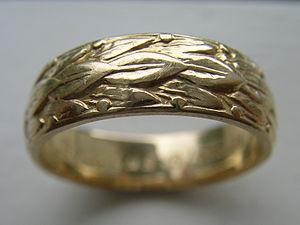
Dans les universités danoises ou suédoises, l'anneau doctoral peut être décerné aux titulaires d'un doctorat.